Jacques Villeneuve (racing driver, born 1953)

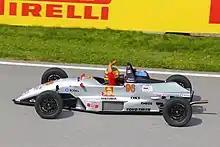
Villeneuve taking part in a Formula 1600 race supporting the 2015 Canadian Grand Prix

Jacques-Joseph Villeneuve (born November 4, 1953) is a Canadian racing driver. He is the younger brother of the late Gilles Villeneuve, and uncle to Jacques Villeneuve, the Formula One World Champion. He is sometimes called "Uncle Jacques" ("L'oncle Jacques" in French) to differentiate him from his nephew, and is also known by the nickname "Jacquo". Villeneuve had a varied motorsport career, taking in Formula Atlantic, CART, Can-Am, snowmobile racing and Formula One, and remains a revered figure in Canadian motorsport circles. Villeneuve was the first three-time winner of the World Championship Snowmobile Derby.